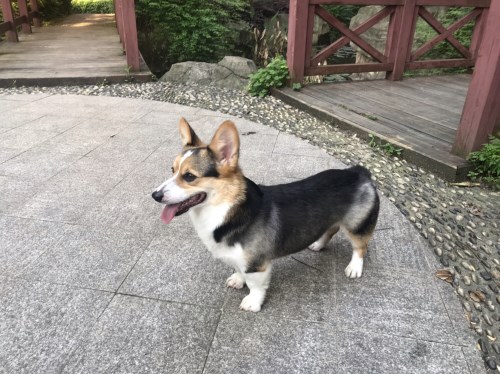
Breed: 2909-n000116-Cardigan